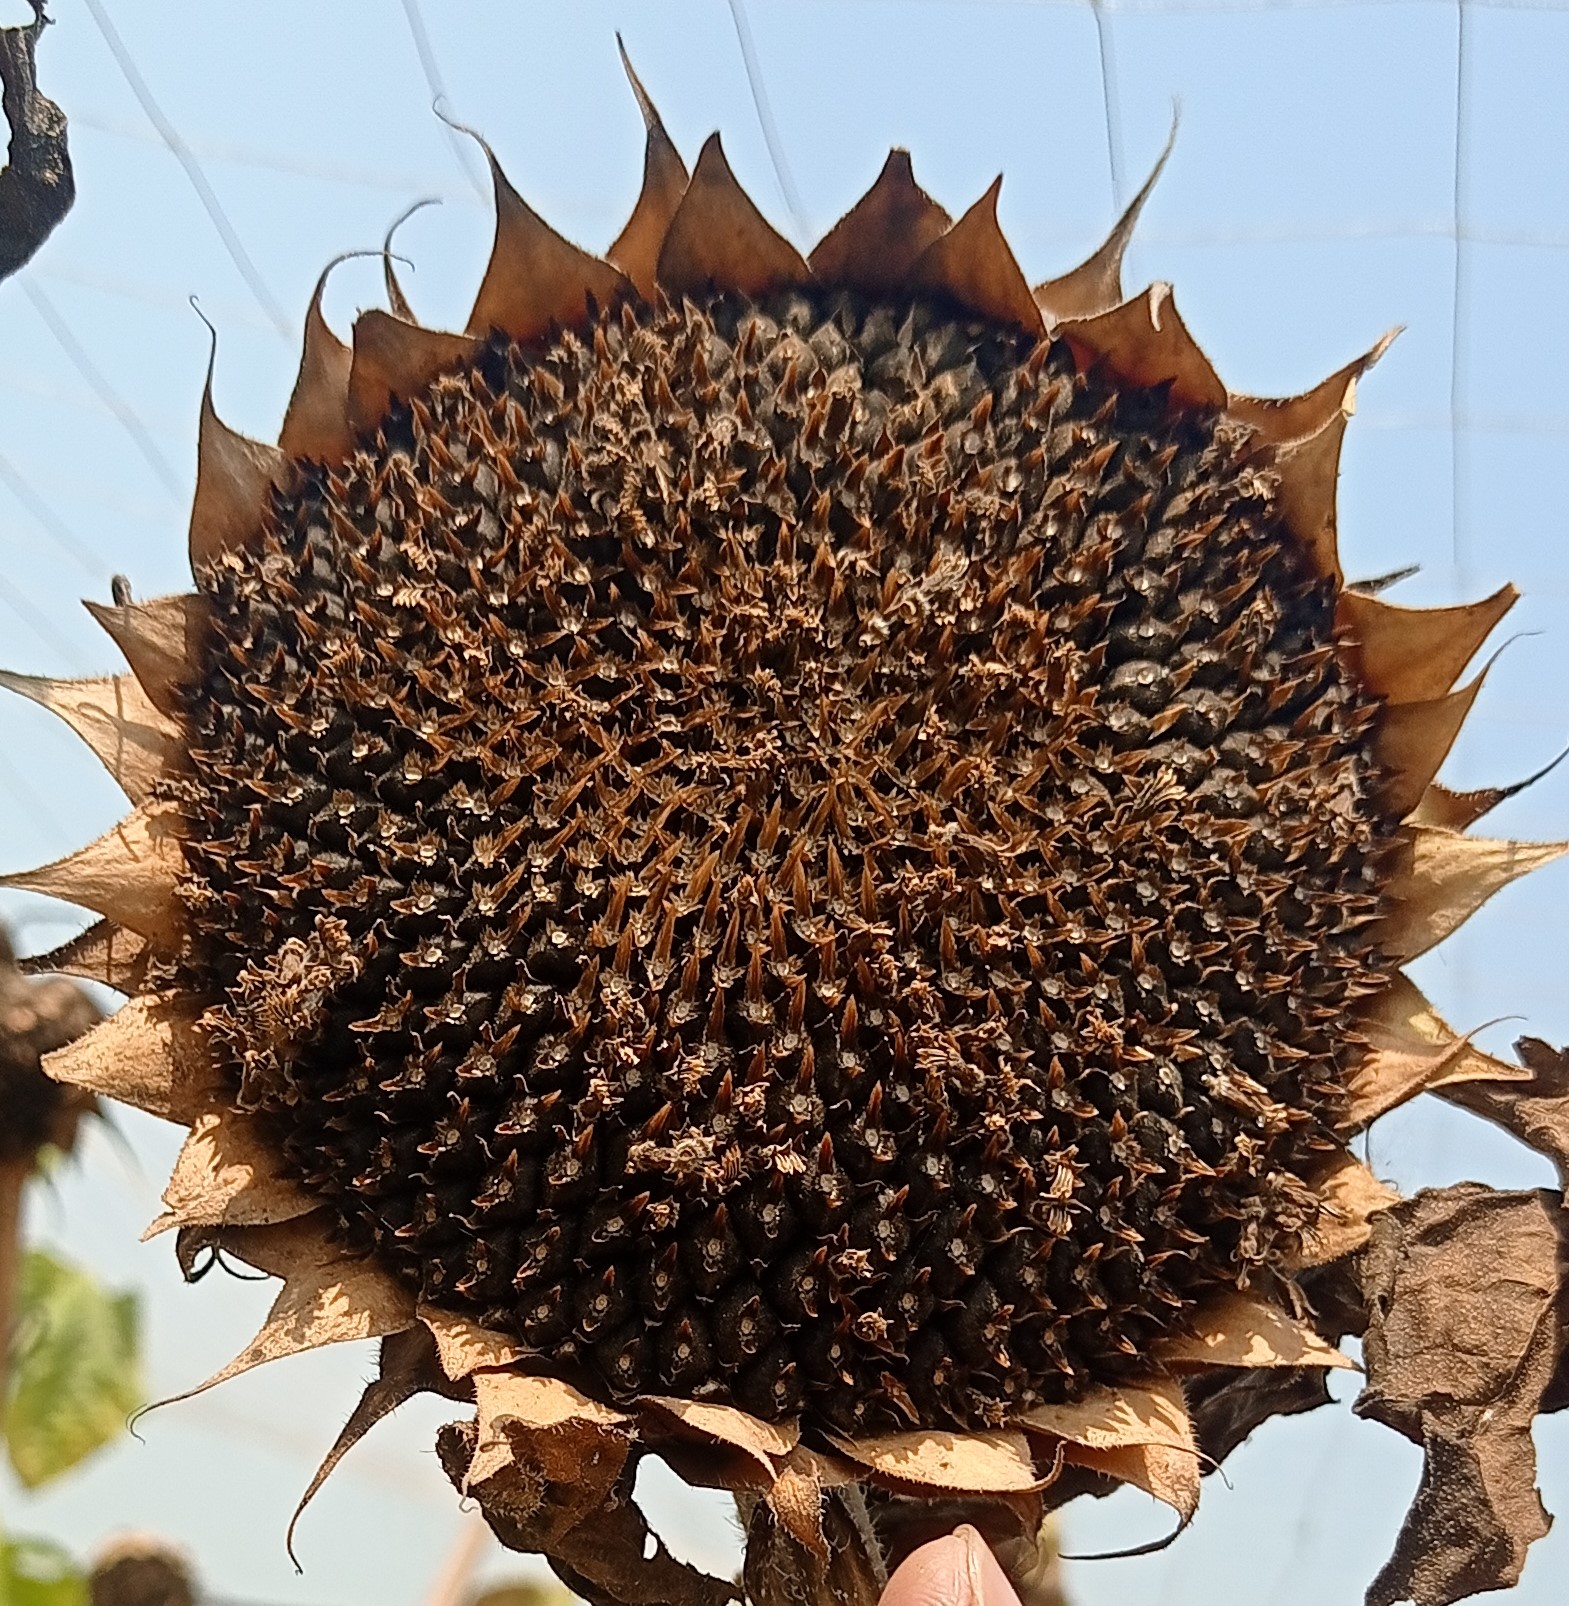
Label: Gray_mold